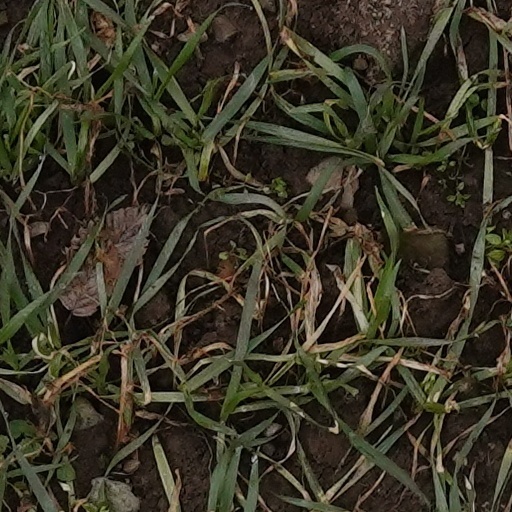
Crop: wheat